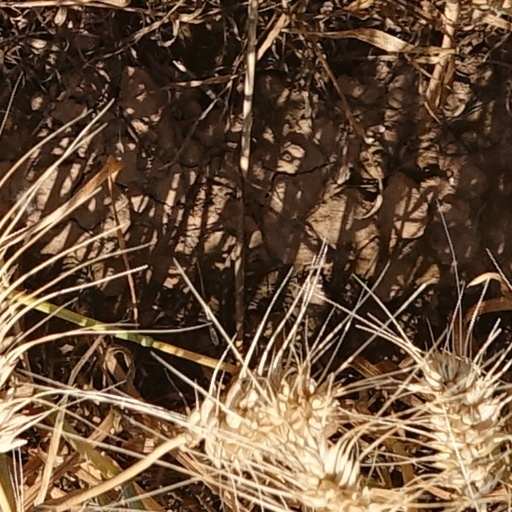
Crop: wheat